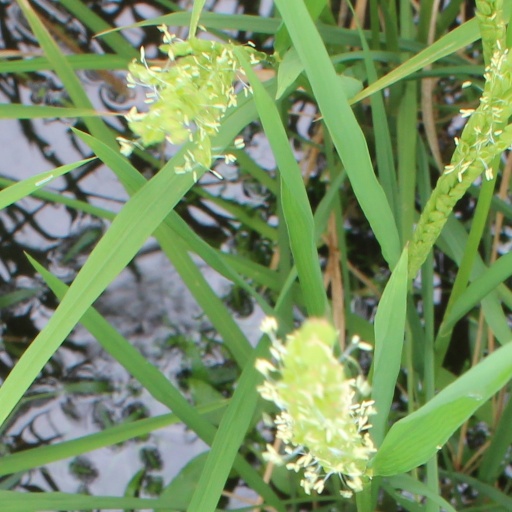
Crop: rice